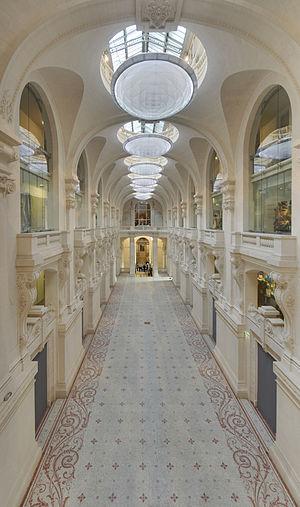
Intérieur du Musée des arts décoratifs, Paris, FranceБеларуская (тарашкевіца)‎: Музэй дэкаратыўных мастацтваў (Парыж, Францыя), галерэя
Le MAD est une institution culturelle française réunissant musées, lieux d’enseignement et bibliothèque autour de l’art de vivre, des arts décoratifs, du design, de la mode et du textile, de la publicité et du graphisme.
Cette liste, forcément incomplète puisqu'il n'existe pas de catalogue raisonné des œuvres de Braque, recense en priorité, parmi les pièces les plus importantes de l'artiste, celles qui sont exposées dans des musées. Ou bien, dans le cas de collections particulières, celles qui sont le plus souvent prêtées et qui apparaissent dans les rétrospectives. Les œuvres de Georges Braque se composent principalement de tableaux, catégorie dans laquelle se trouvent les papiers collés, qui sont des compositions, à ne pas à confondre avec des collages. L'artiste a aussi réalisé des livres d'artistes, des lithographies, des eaux-fortes, des sculptures, des tapisseries et des bijoux.